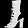
Label: Sandal